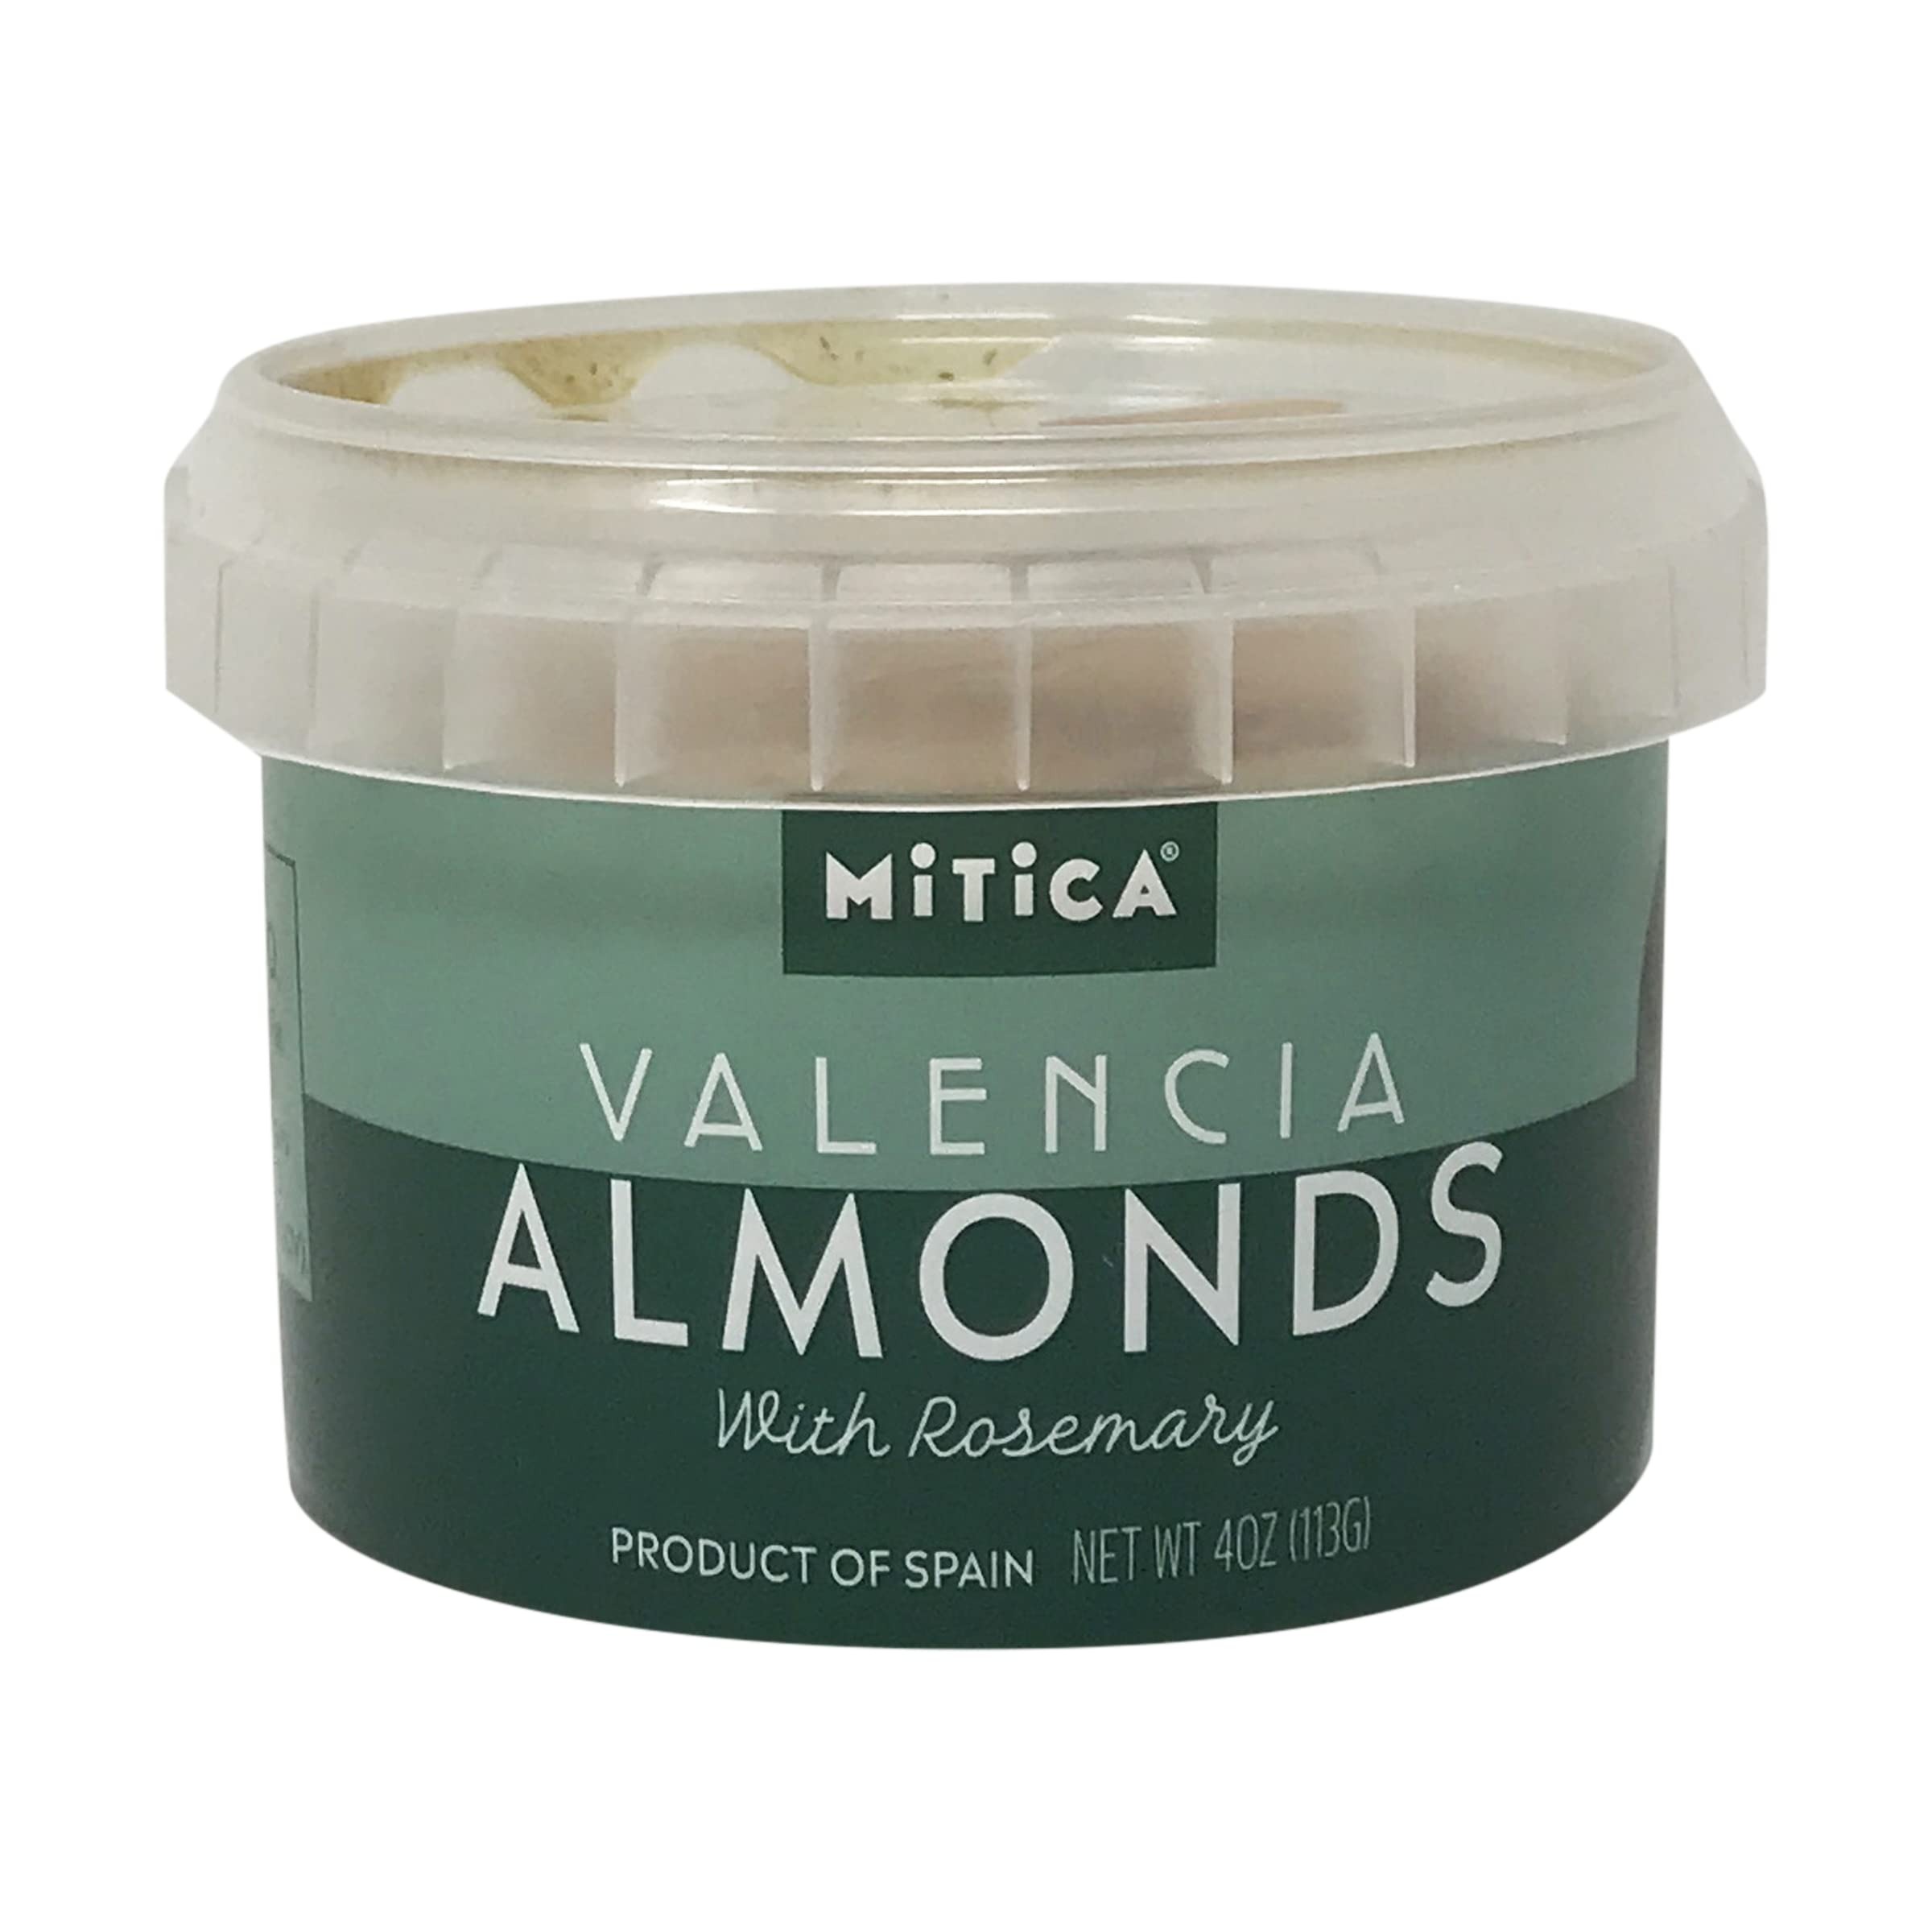
Item Name: Mitica Valencia Almonds with Rosemary Prepacked, 4 OZ
Bullet Point: Mitica Valencia Almonds with Rosemary Prepacked, 4 OZ
Value: 4.0
Unit: Ounce

Price: 10.91